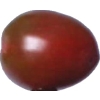
Label: tomato_cherry_maroon